WIVB-TV

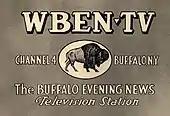
An early WBEN-TV identification card.

The station first signed on the air on May 14, 1948, as WBEN-TV. It was Buffalo's first television station, and the fifth-oldest station in New York state. The station was originally owned by the Butler family, along with the "Buffalo Evening News" and WBEN radio (930 AM and 106.5 FM, now WBKV at 102.5); the holding company for the WBEN stations was WBEN, Inc. Its radio sister had been one of CBS Radio's first 16 affiliates when that network premiered in 1928, but by that point had switched networks to NBC Blue. Accordingly, channel 4 originally signed on as an NBC television affiliate, and with it aired "The Howdy Doody Show", a show hosted by local native Bob Smith, who had spent the past few years at WBEN radio before departing for national television. WBEN-TV picked up CBS programming in January 1949, and has remained with that network ever since.